Shooter (2022 film)

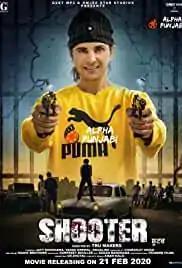

Shooter, originally titled as Sukha Kahlon is a 2022 Indian Punjabi-language action film directed by Dilsher Singh and Khushpal Singh. It is based on the life of Indian gangster Sukha Kahlon.